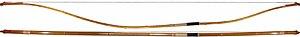
Le wakyū, appelé yumi, est l'arc traditionnel japonais utilisé au kyūdō et yabusame. Le mot japonais yumi se traduit par « arc ». Deux types d'arcs traditionnels coexistent : le grand arc japonais appelé daïkyu et l'arc court appelé hankyu. Le terme yumi est utilisé familièrement pour nommer le daïkyu, le hankyu étant moins connu du grand public. Les deux arcs ont la même silhouette asymétrique.